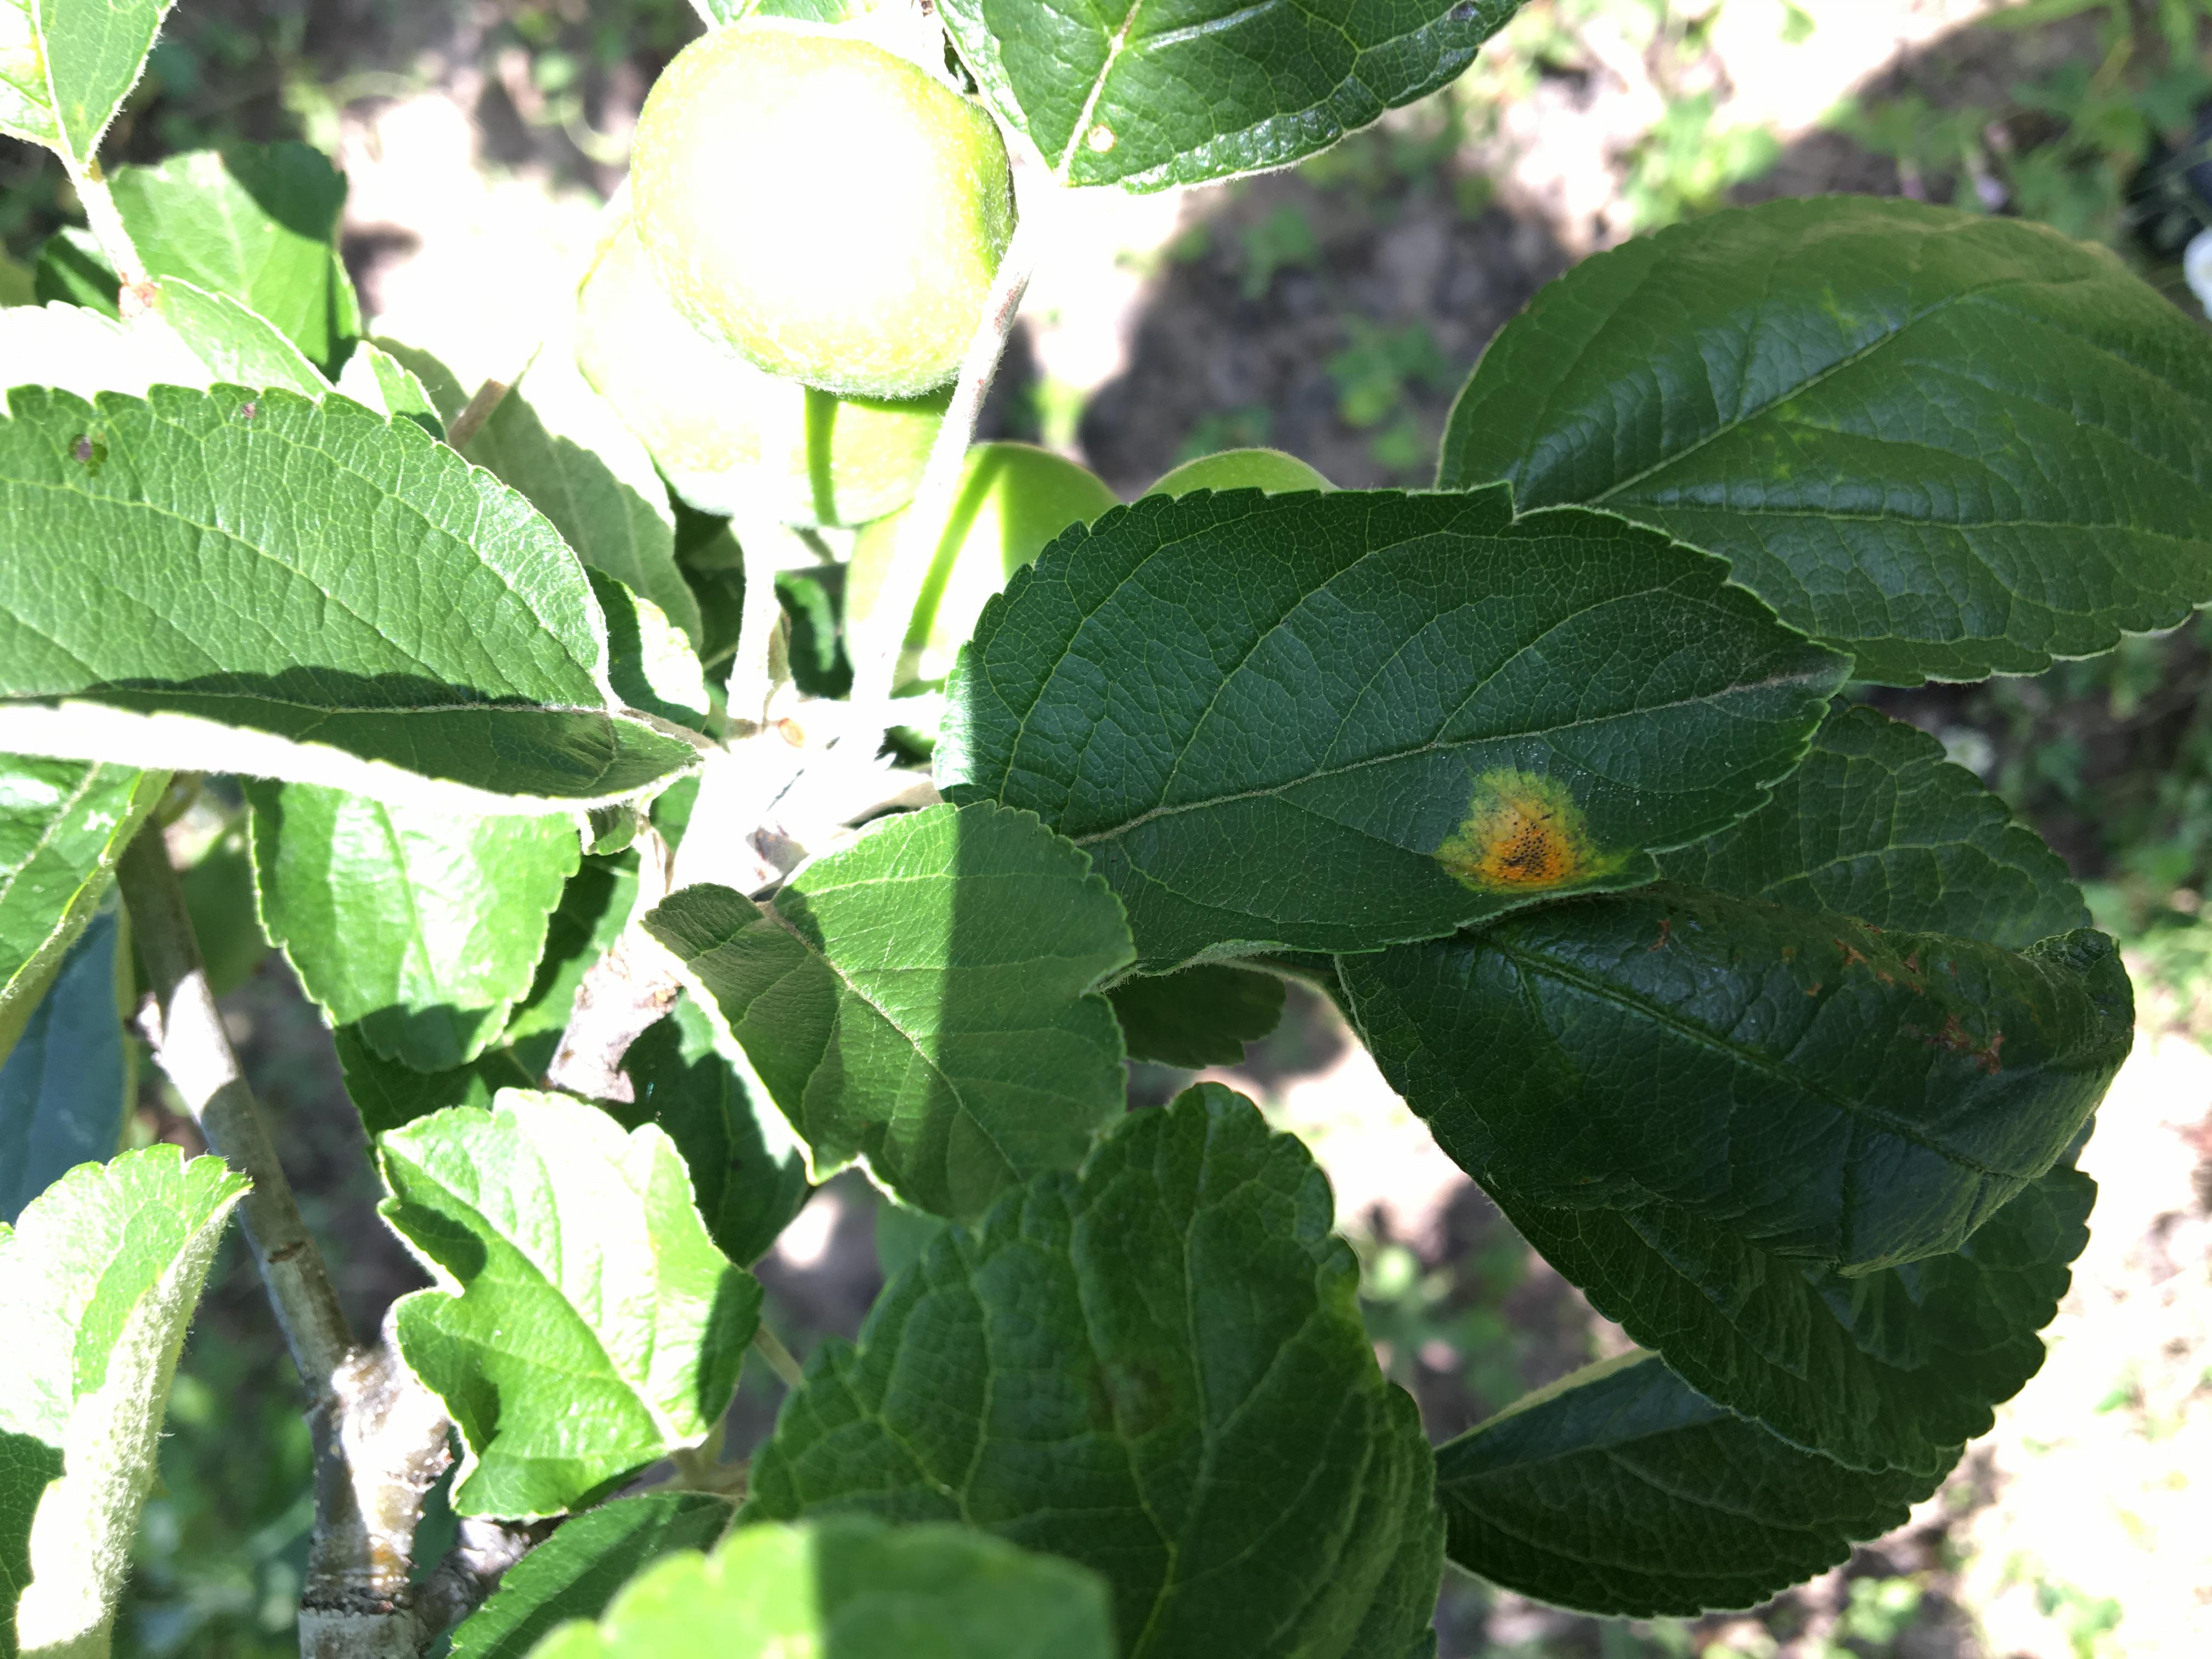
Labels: rust